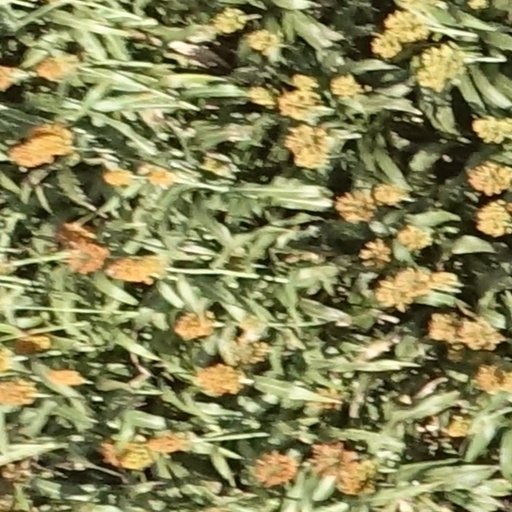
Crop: sorghum